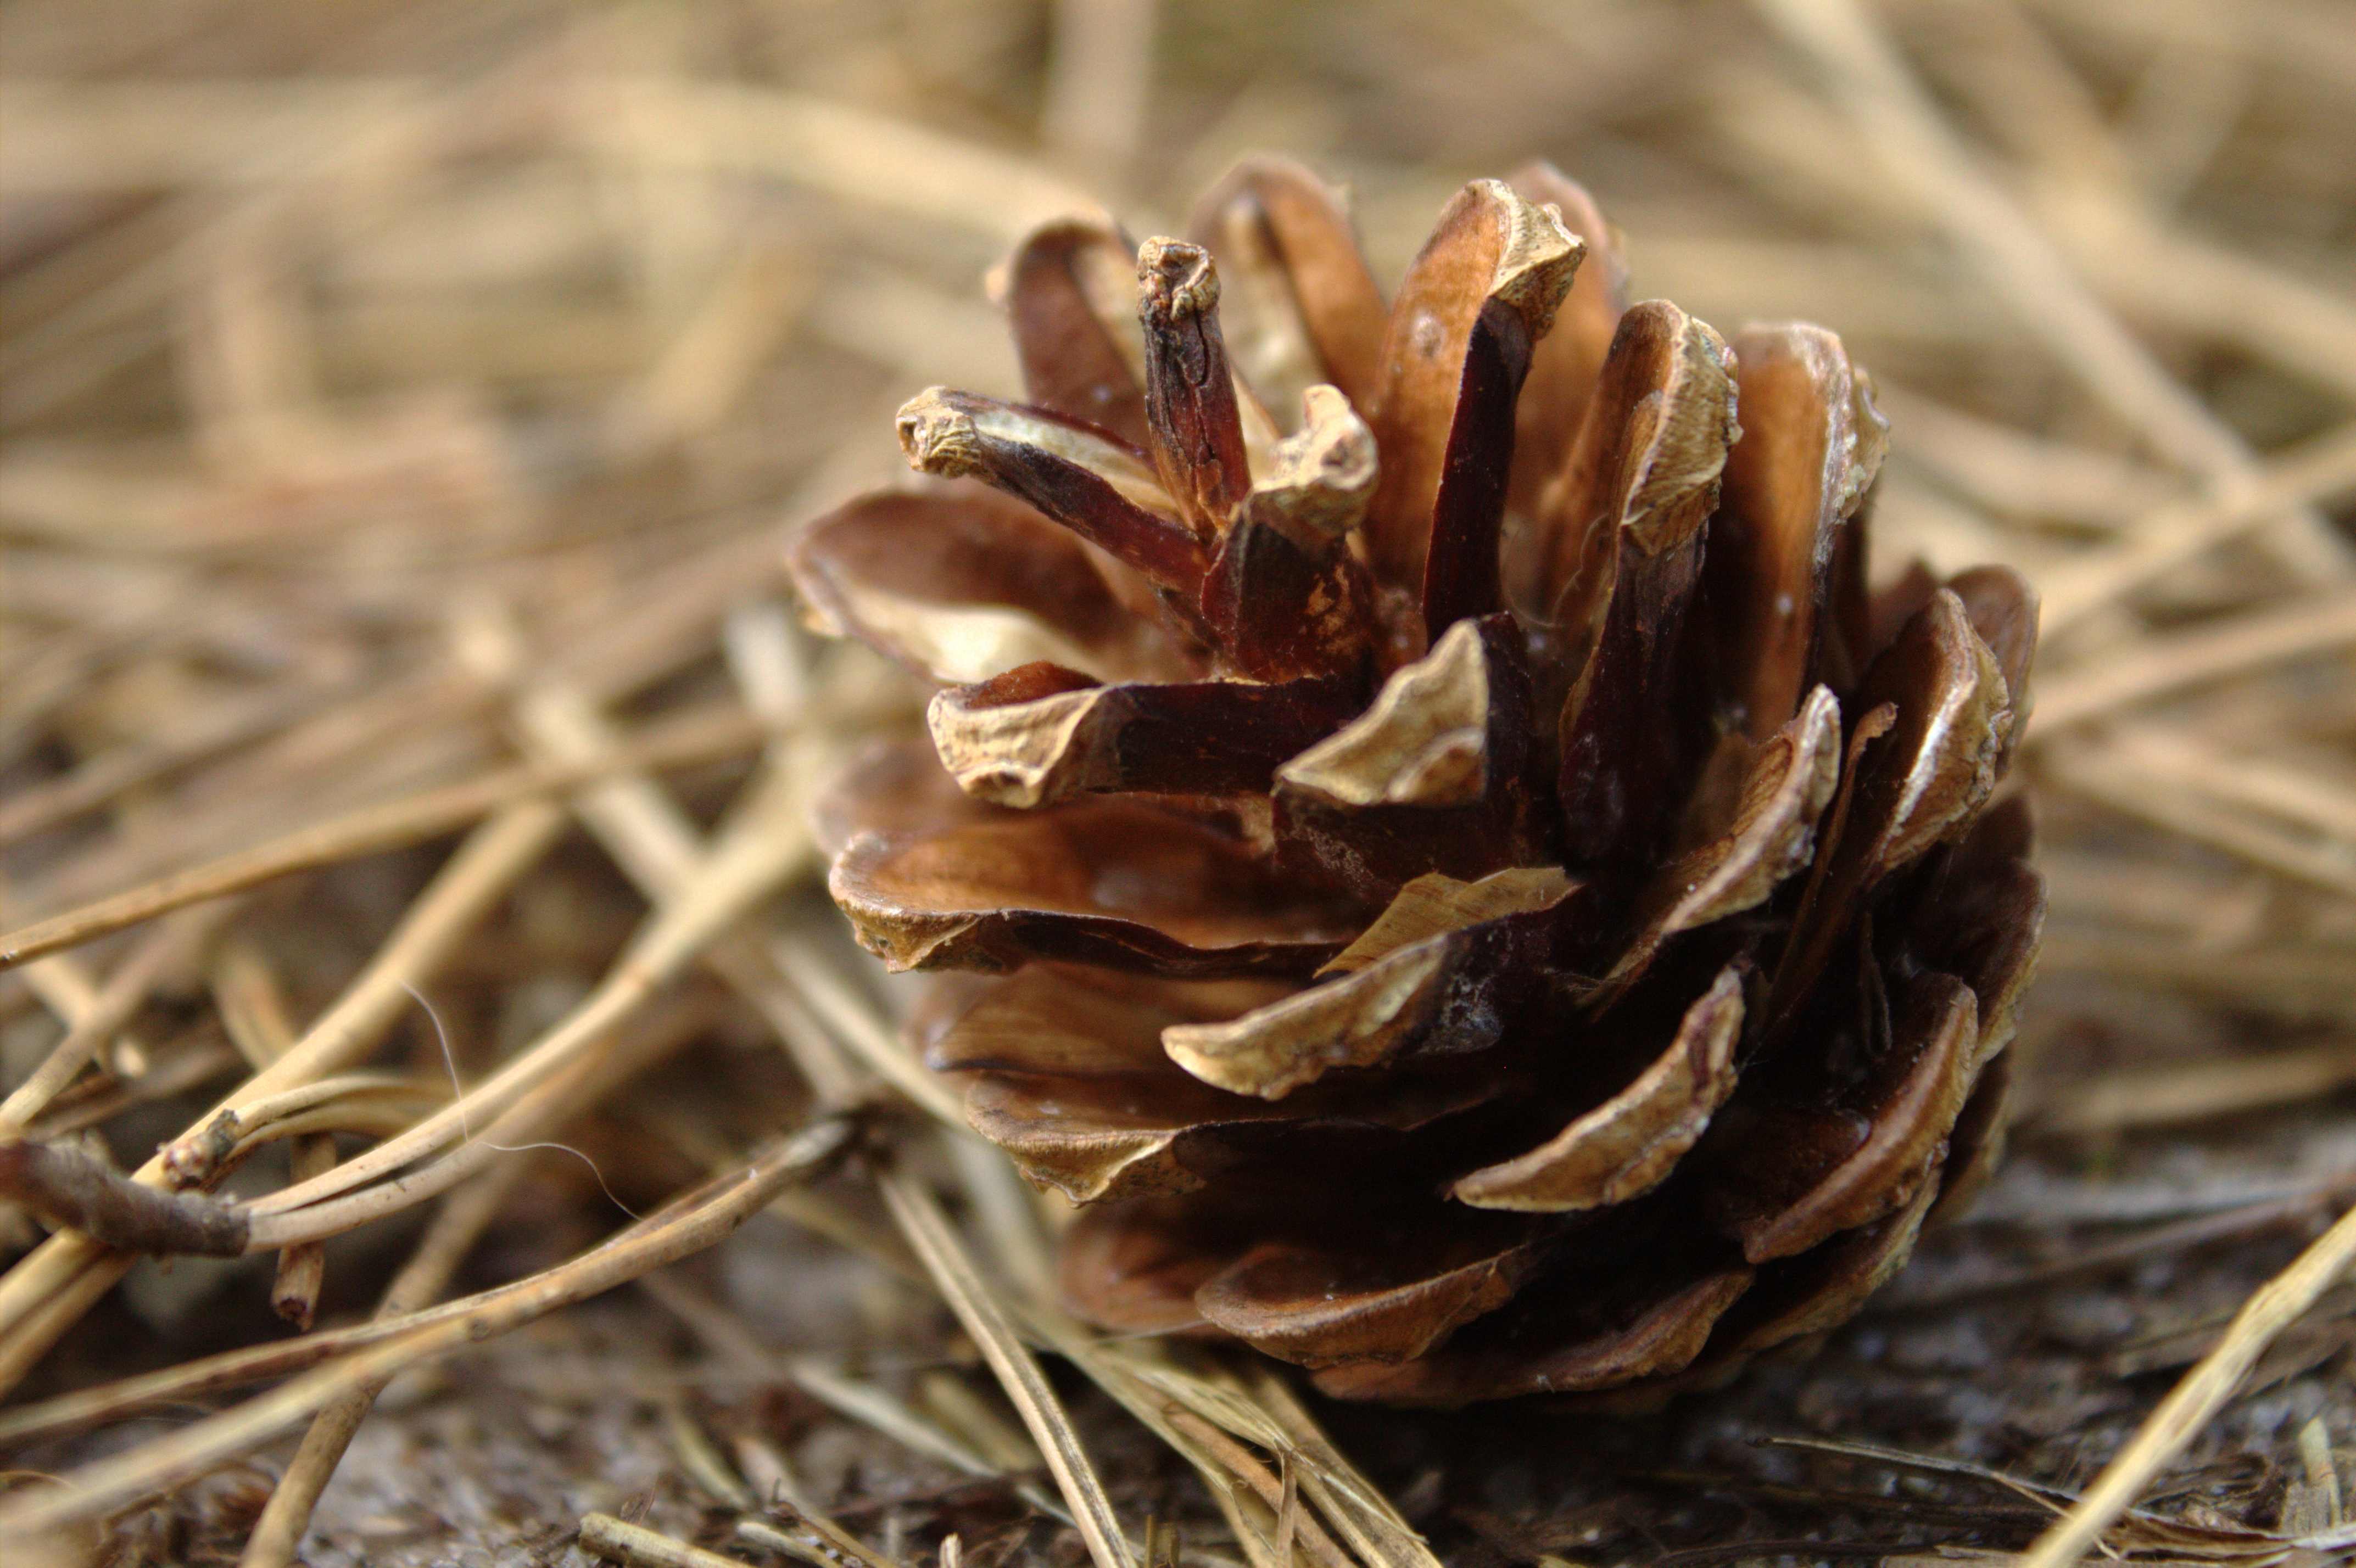
tree, branch, plant, wood, leaf, flower, flora, conifer, close up, macro photography, flowering plant, grass family, woody plant, land plant, conifer cone